Hipparchus (lunar crater)

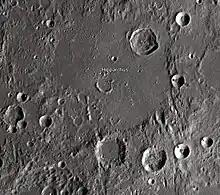
Hipparchus crater and its satellite craters taken from Earth in 2012 at the University of Hertfordshire's Bayfordbury Observatory with the telescopes Meade LX200 14" and Lumenera Skynyx 2-1

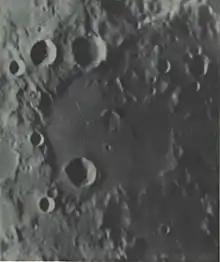
Hipparchus and its surrounding satellite craters in Weinek's "Lunar Atlas" (1898); North is faced downward

By convention these features are identified on lunar maps by placing the letter on the side of the crater midpoint that is closest to Hipparchus.